Make Mine Manhattan

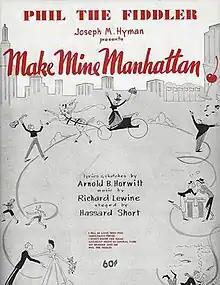
Sheet music

Make Mine Manhattan is a 1948 Broadway revue with music by Richard Lewine, lyrics by Hassard Short, and sketches by Arnold Horwitt and produced by Joseph Hyman.